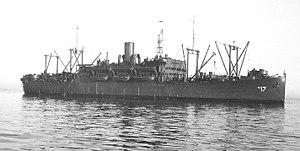
Le plan d'invasion de l'île de Guadalcanal prévoyait pour l'essentiel trois groupes navals majeurs. Deux d'entre eux étaient placés sous le commandement suprême du vice-amiral Frank J. Fletcher. Le premier de ces deux groupes navals, la Task Force NEGAT, commandé par le rear admiral Leigh Noyes était destiné à fournir l'appui aérien pour l'attaque. Cette Task Force se divisait en trois groupes aéronavals, organisés chacun autour d'un porte-avion différent.